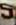
Number: 5